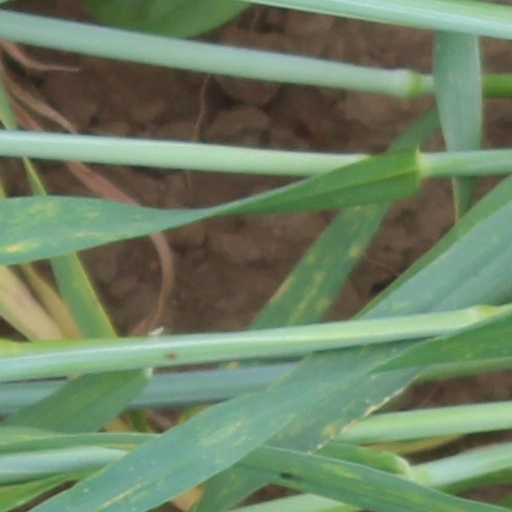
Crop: wheat